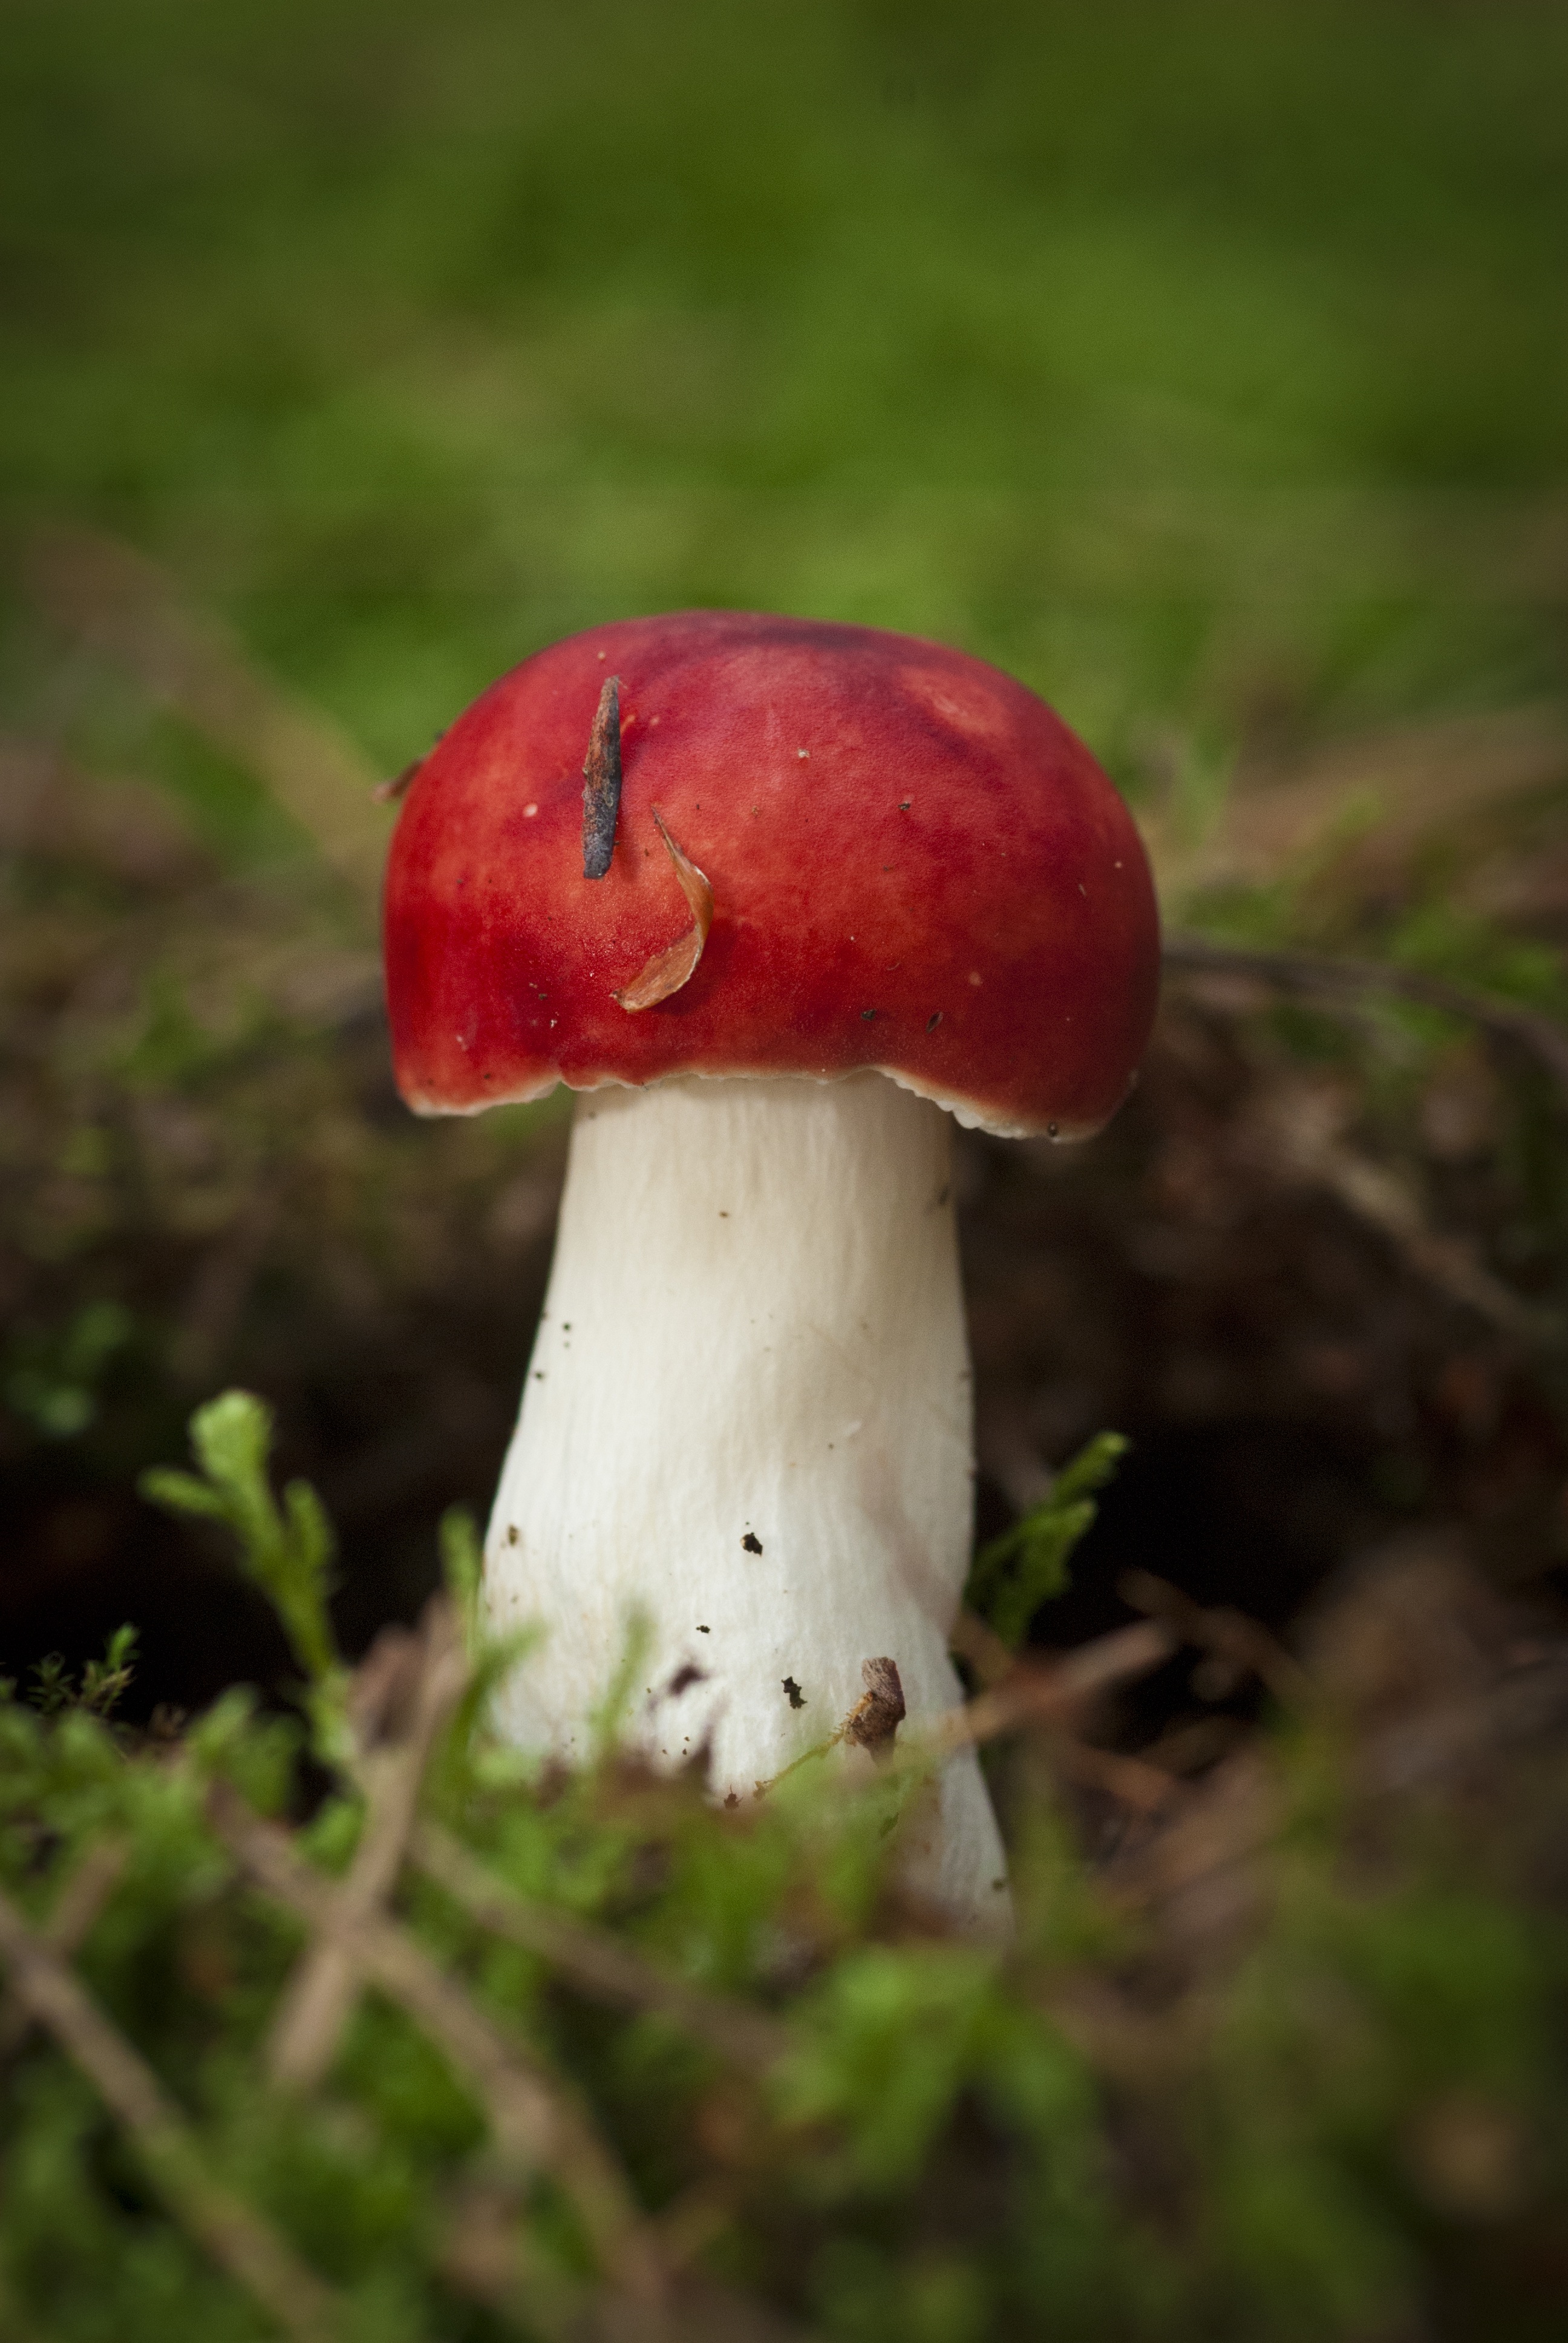
landscape, nature, forest, sun, sunlight, flower, summer, green, scenic, natural, park, mushroom, flora, season, fauna, close up, fungus, woods, scene, bolete, nobody, macro photography, medicinal mushroom, agaricaceae, penny bun